Duke lacrosse rape hoax

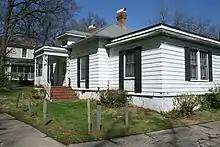
The house at 610 North Buchanan Boulevard (demolished in July 2010)

In March 2006, Crystal Mangum, a student at North Carolina Central University, had been working part-time as a stripper. Although Mangum claimed that she had only recently taken up stripping, further investigating revealed that she had worked at strip clubs since at least 2002, during which time she was arrested for attempting to run over a police officer in a taxi she had stolen. The incident report stated that she had been lap dancing at a strip club that evening.